The Brainiac

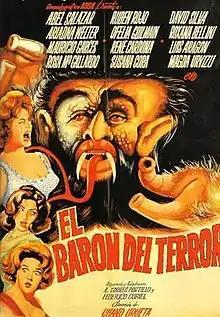
Mexican theatrical release poster

El Baron del Terror (lit. "The Baron of Terror"; American release title: The Brainiac) is a 1962 Mexican supernatural horror film directed by Chano Urueta, written by Federico Curiel, Adolfo López Portillo and Antonio Orellana, and starring its producer, Abel Salazar.